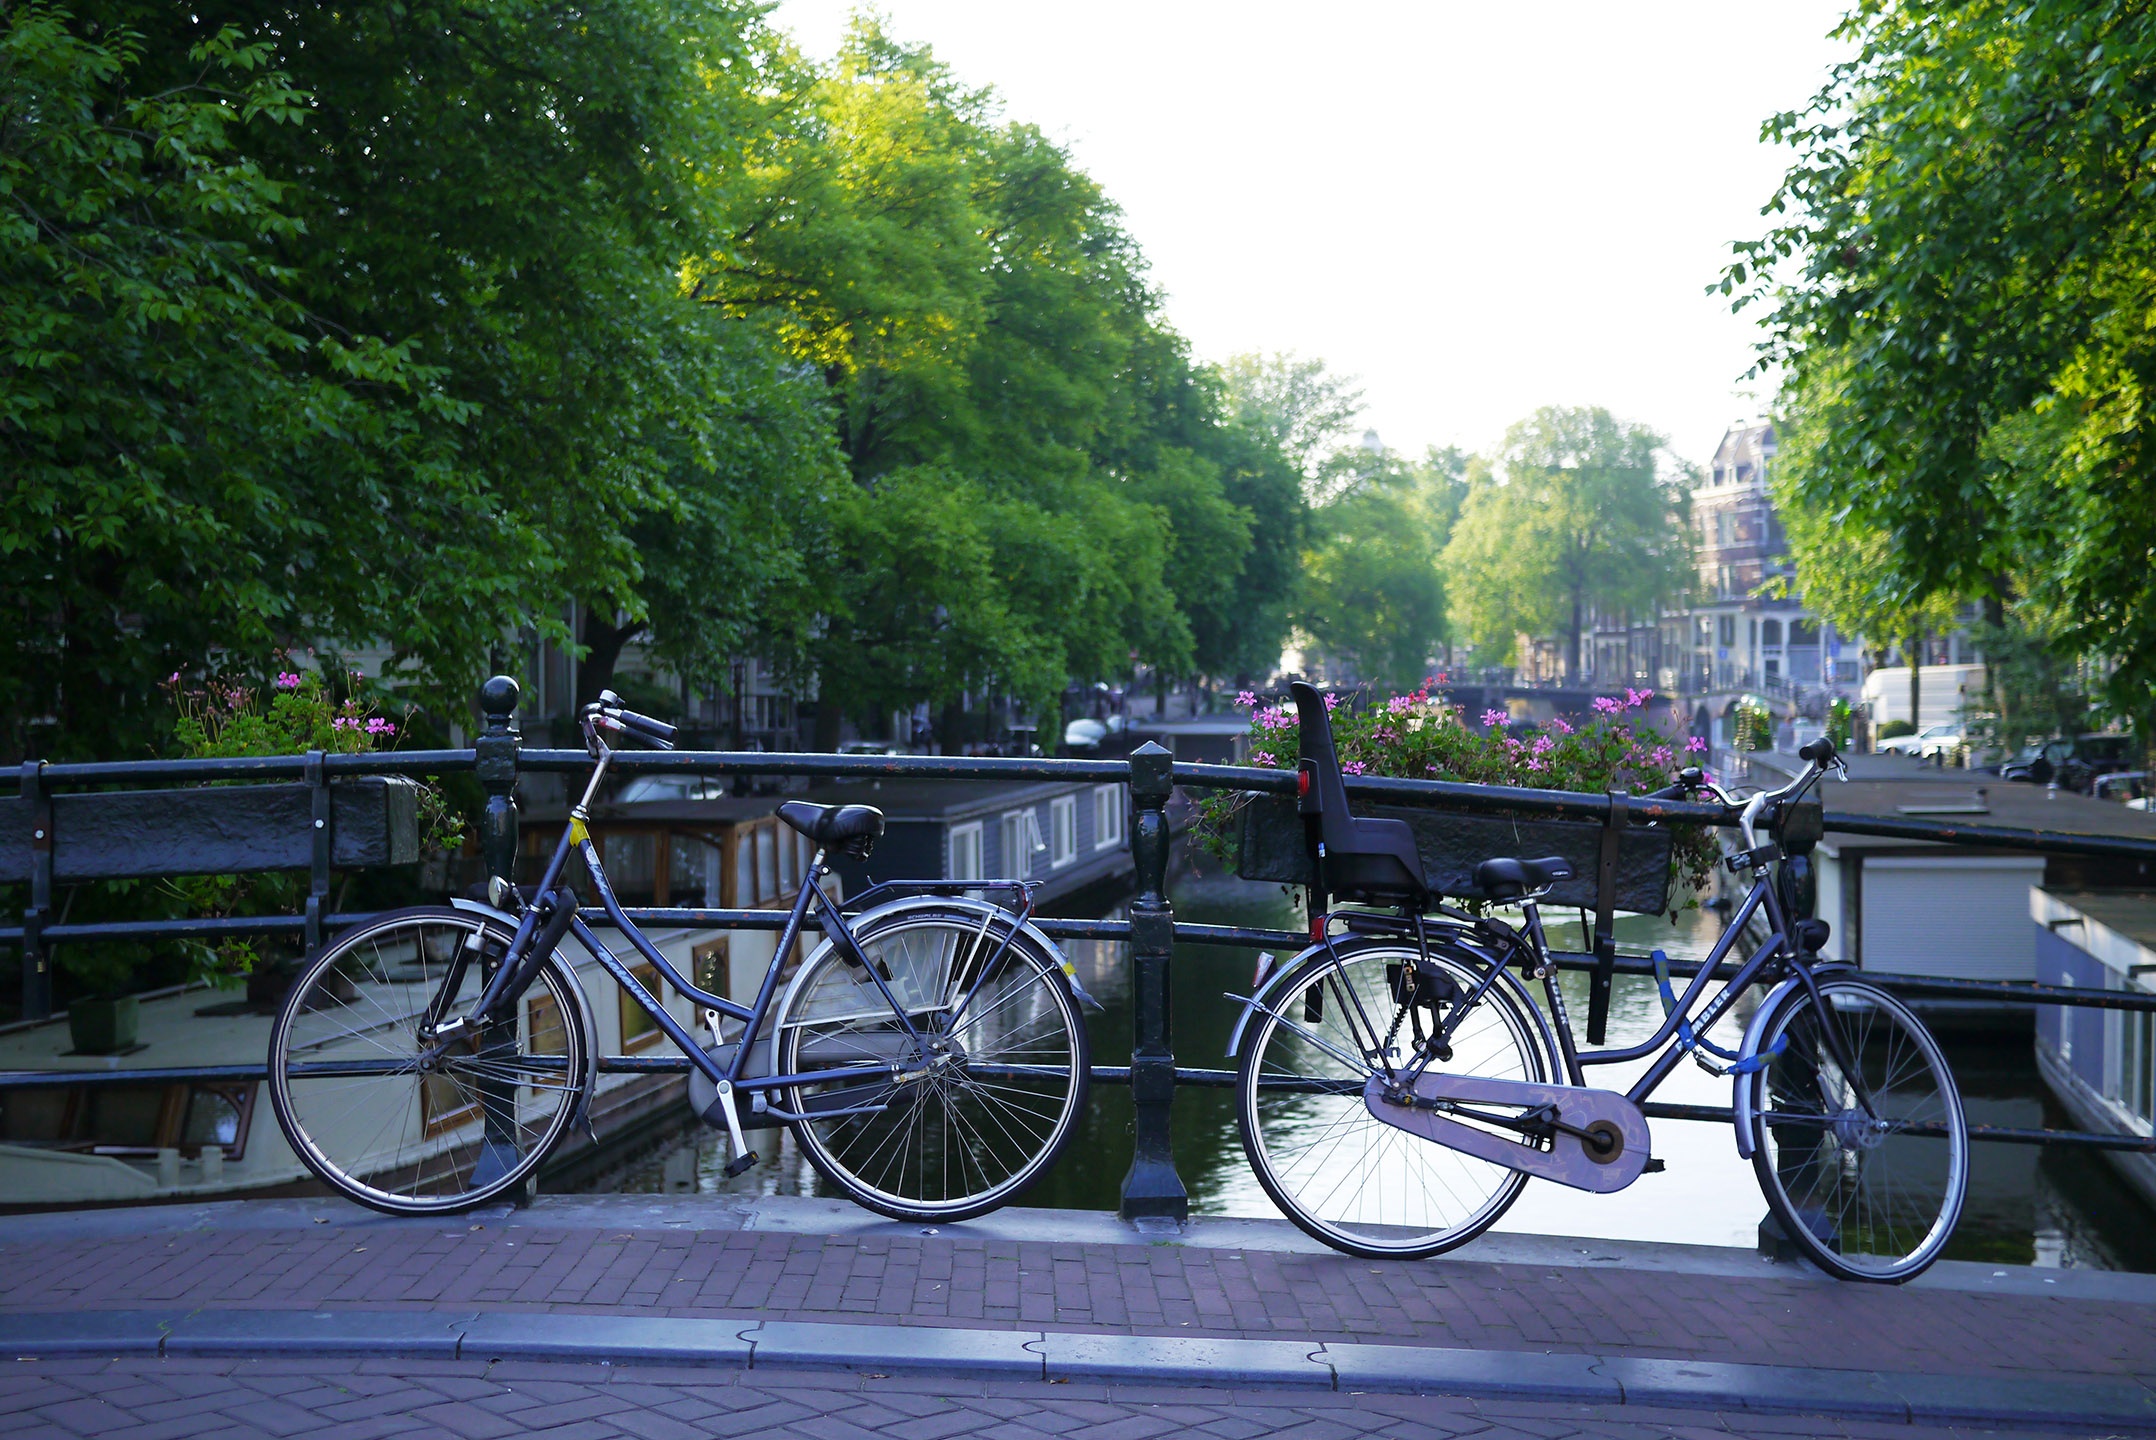
bicycle, transport, vehicle, waterway, sports equipment, cycling, land vehicle